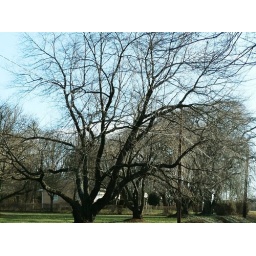
A huge old cherry in a yard in Skillman, NJ. It has wonderful pink flowers in the spring.